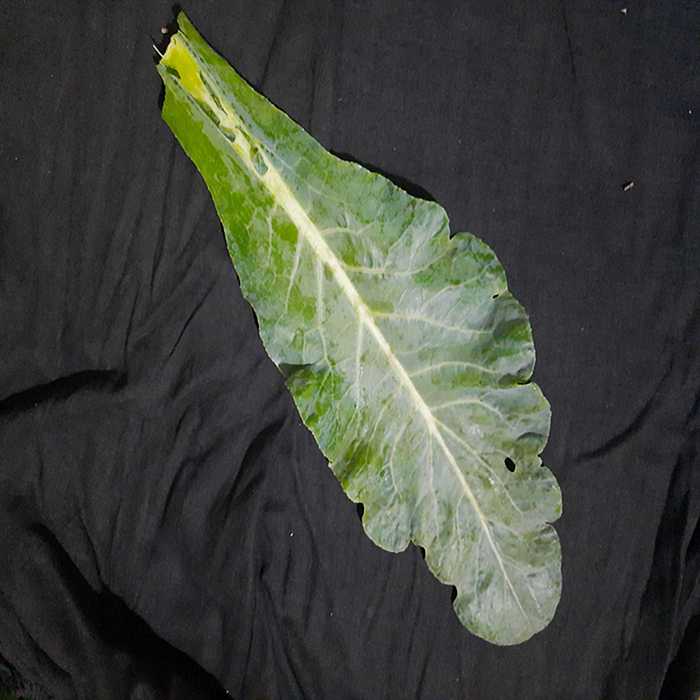
Plant: Cauliflower
Label: Fresh leaf